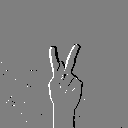
ASL letter: k